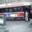
Label: streetcar